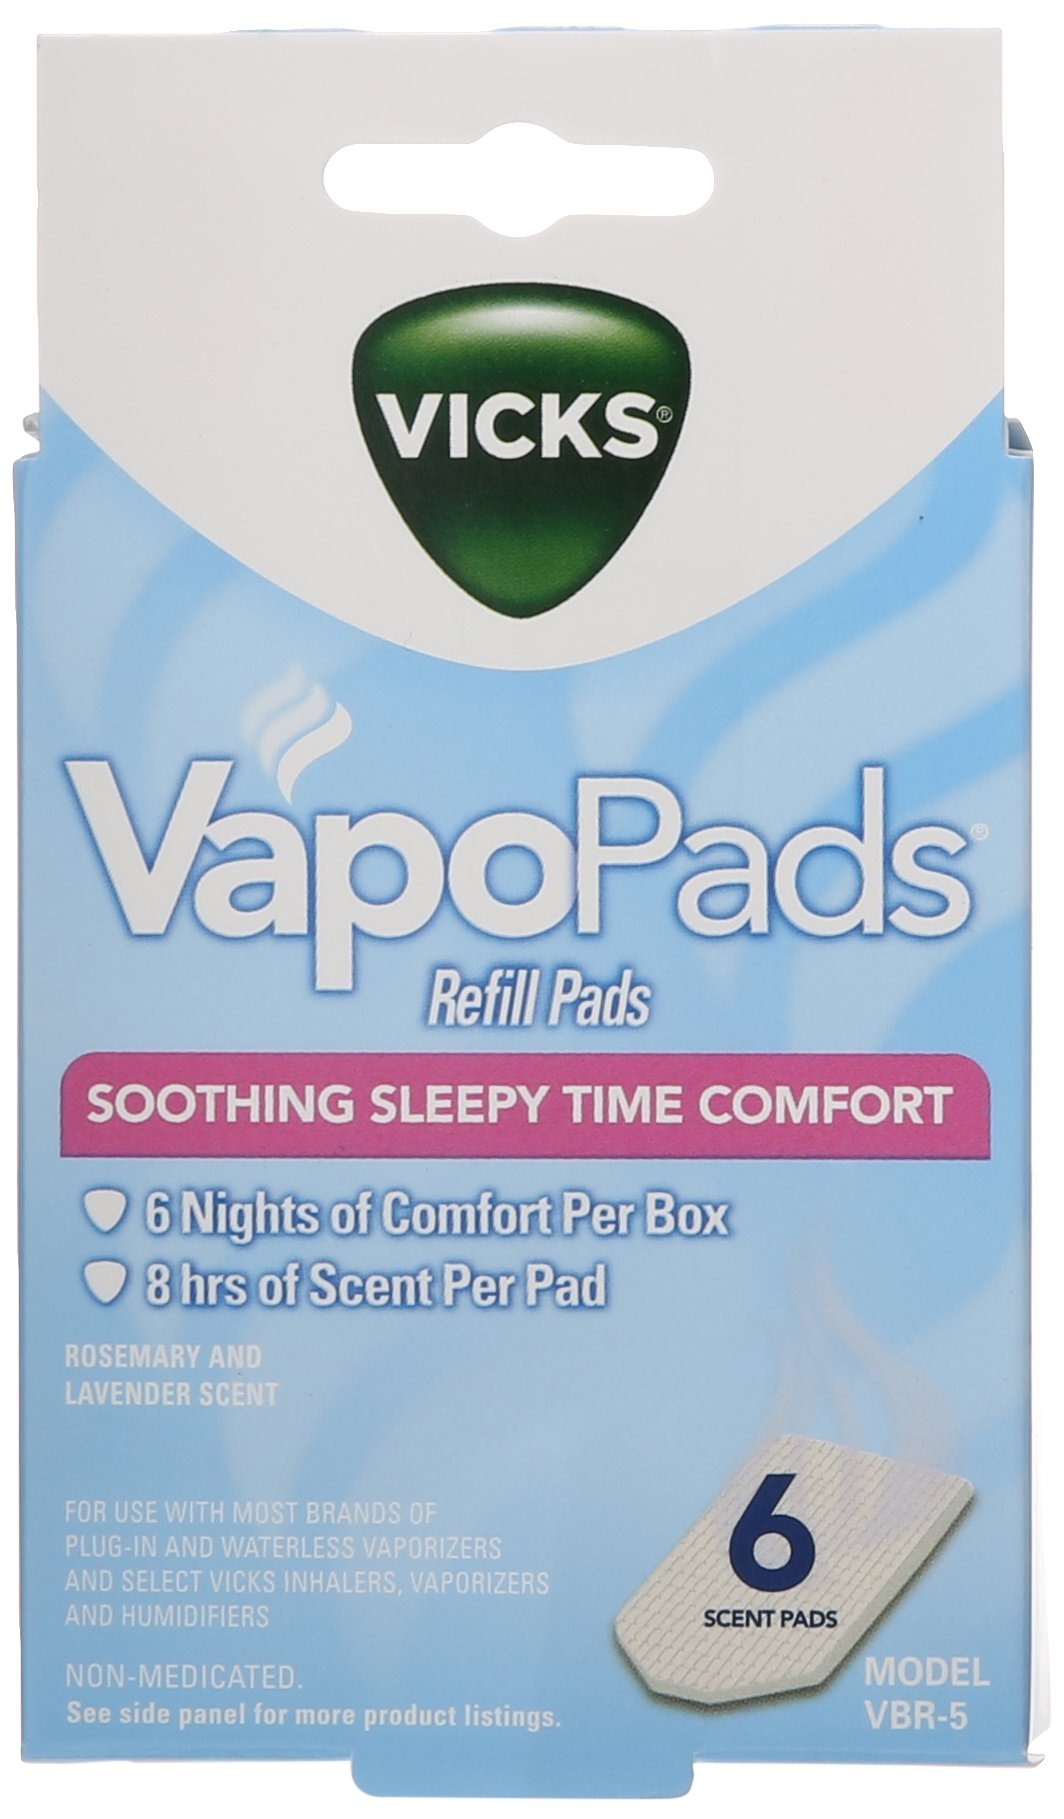
Item Name: Vicks Sleepytime Waterless Vaporizer Scent Pads
Bullet Point 1: For models: v1900, v1300, v3500n, v4500n, v5100n
Bullet Point 2: Lavender, rosemary and eucalyptus scent
Bullet Point 3: 6 pads per package
Value: 6.0
Unit: Count

Price: 24.9